Austronesian peoples

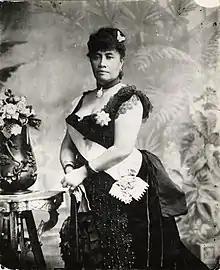
Queen Liliuokalani, the last sovereign monarch of the Kingdom of Hawaii

While the Austric hypothesis remains contentious, there is genetic evidence that at least in western Island Southeast Asia, there had been earlier Neolithic overland migrations (pre-4,000 BP) by Austroasiatic-speaking peoples into what is now the Greater Sunda Islands when the sea levels were lower, in the early Holocene. These peoples were assimilated linguistically and culturally by incoming Austronesian peoples in what is now modern-day Indonesia and Malaysia.